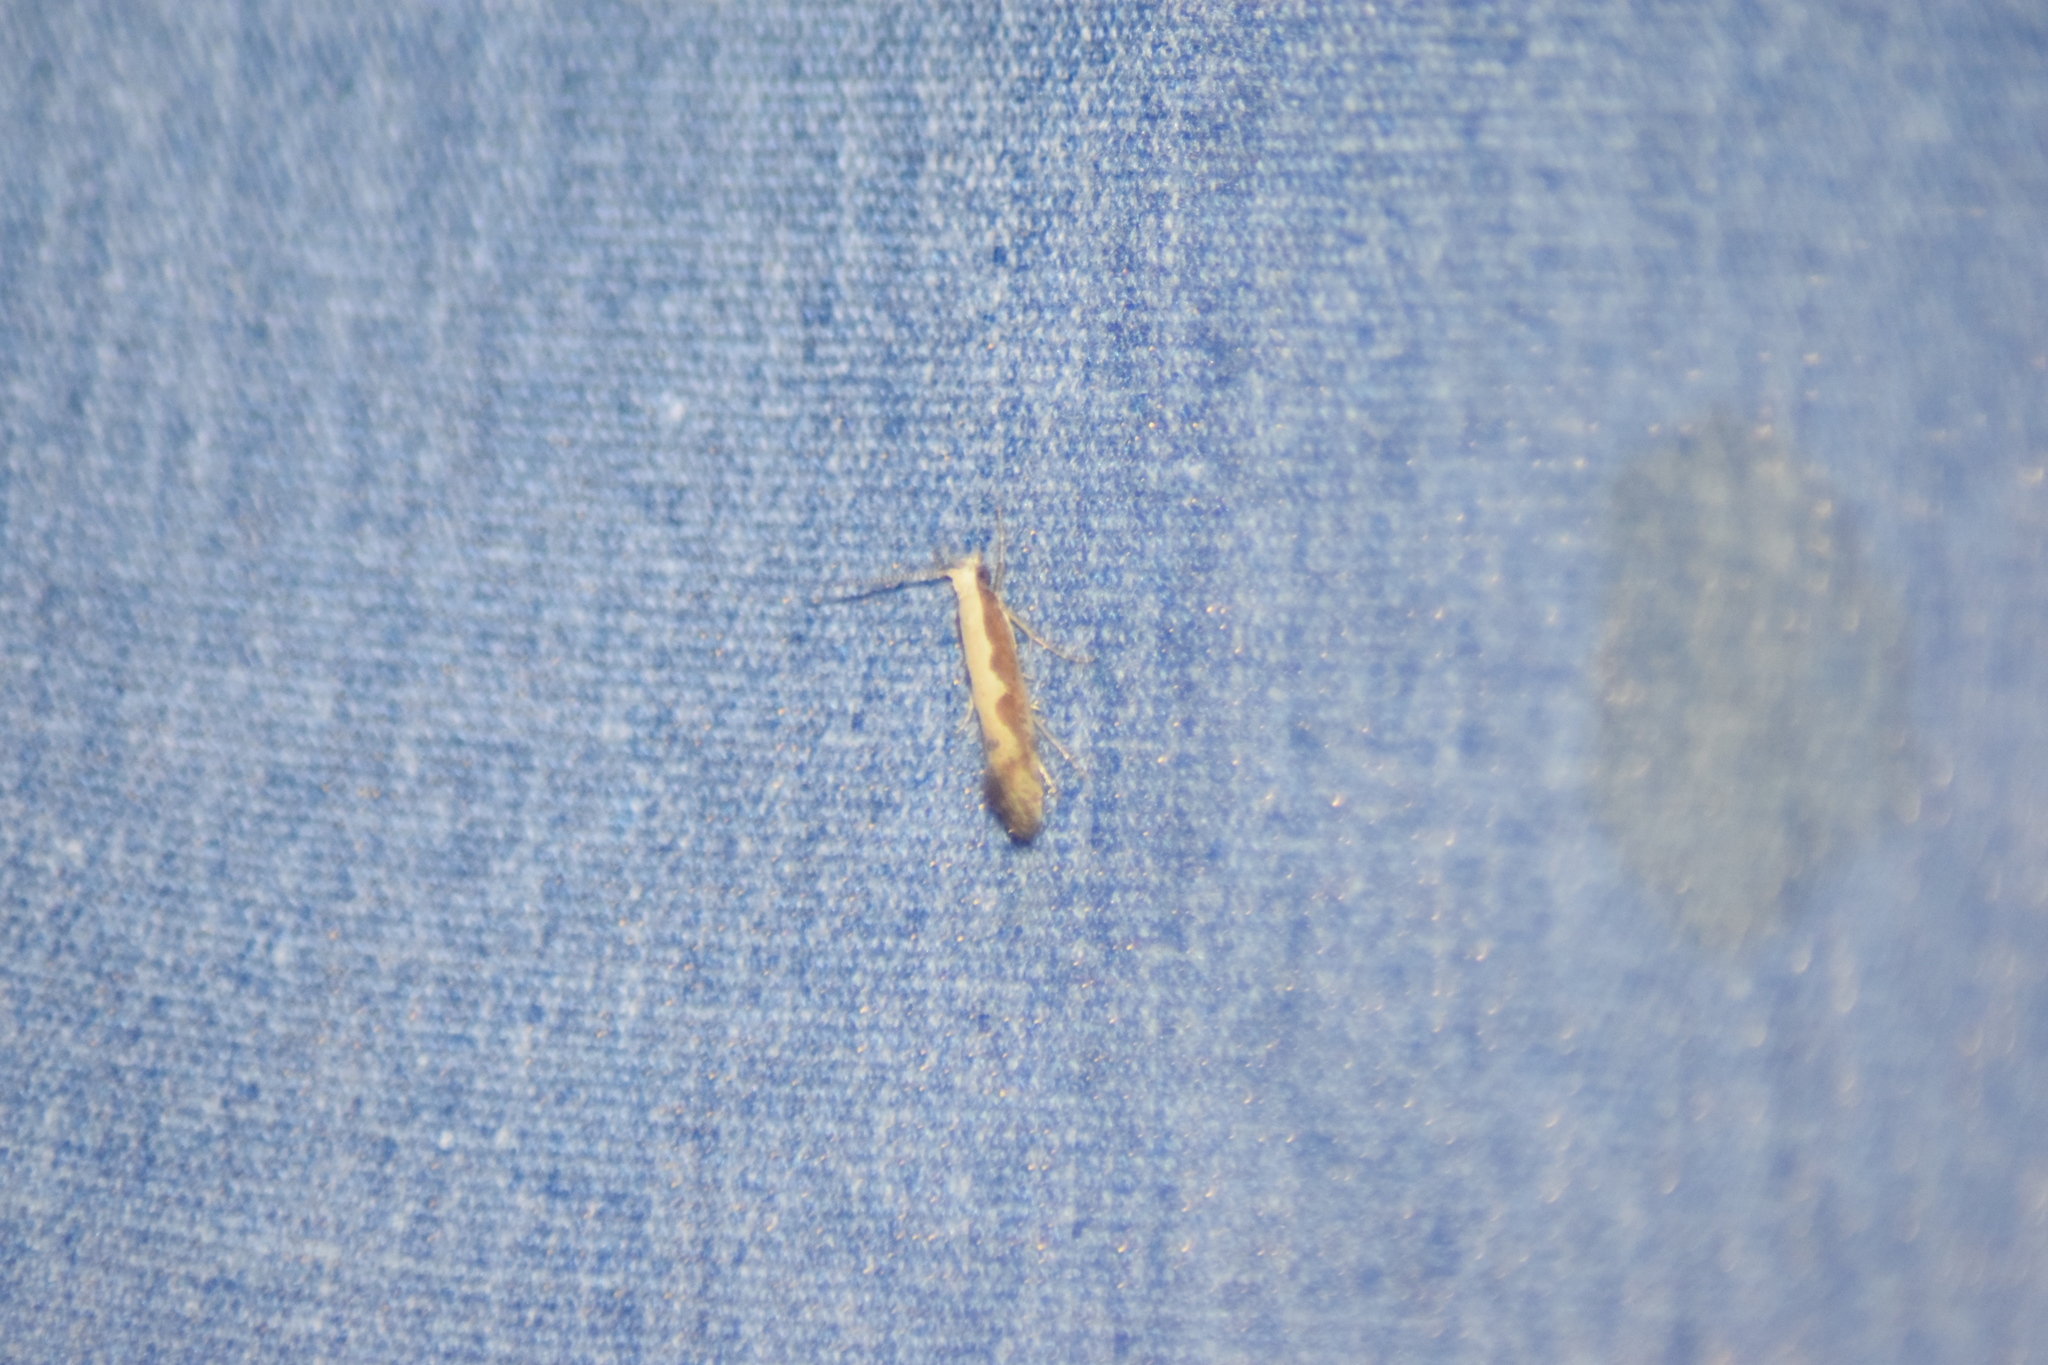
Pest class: diamondback_moth